Idle scan

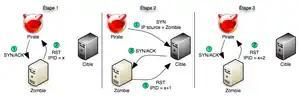
Idle scan on an open port

An idle scan is a TCP port scan method for determining what services are open on a target computer without leaving traces pointing back at oneself. This is accomplished by using packet spoofing to impersonate another computer (called a ""zombie"") so that the target believes it's being accessed by the zombie. The target will respond in different ways depending on whether the port is open, which can in turn be detected by querying the zombie.